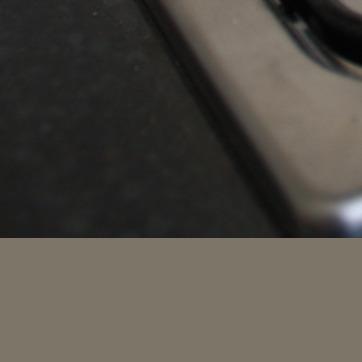
Material: polishedstone